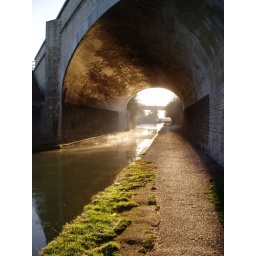
water under the bridge